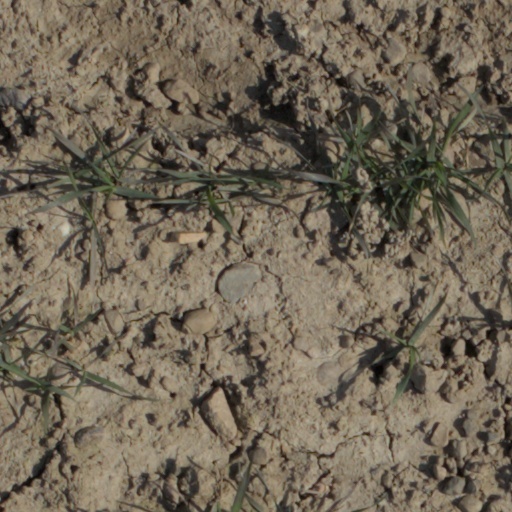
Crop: wheat